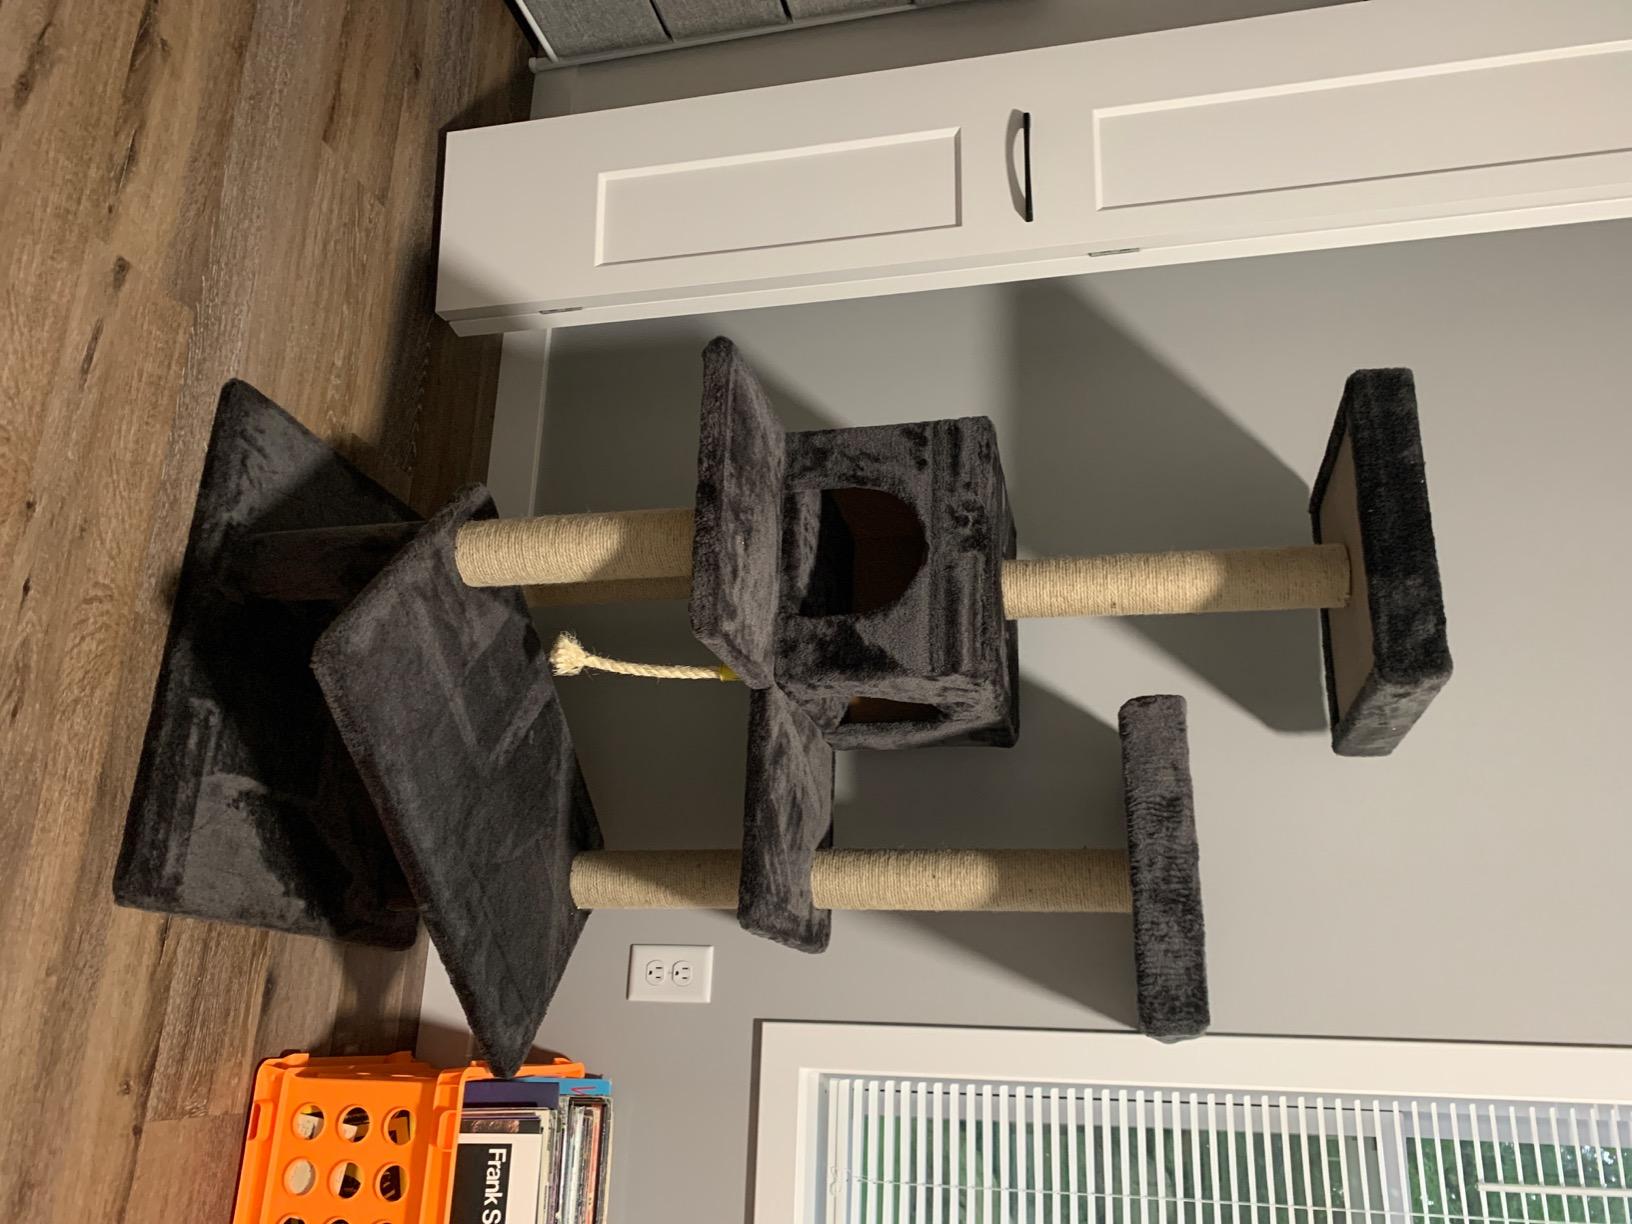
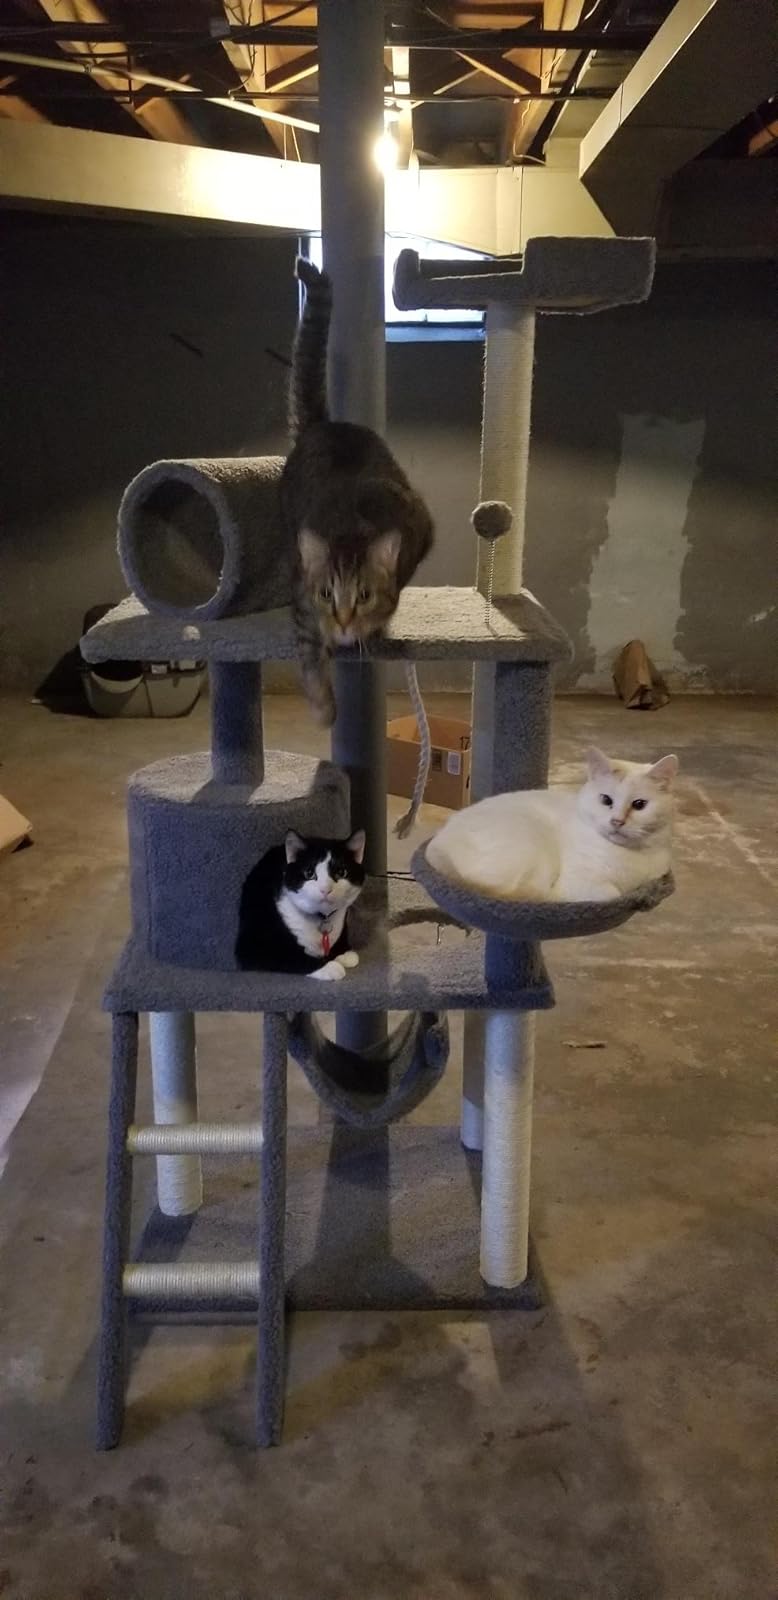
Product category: items_cat tree
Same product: no